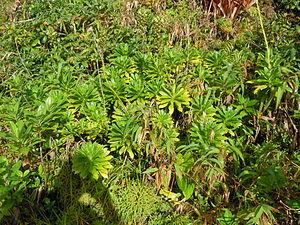
Lobélie stricta est une plante vivace buissonnante endémique des Petites Antilles.